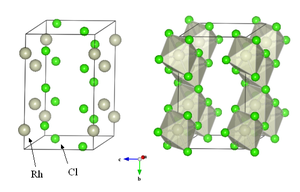
Le chlorure de rhodium(III) correspond généralement au trichlorure de rhodium hydraté, un composé de formule chimique RhCl₃(H₂O)₃. Il existe également un autre chlorure de rhodium courant, de formule RhCl₃, qui est un polymère inorganique de structure AlCl₃. Les deux chlorures de rhodium ont des comportements différents. La plupart des réactions chimiques utilisant du chlorure de rhodium mettent en jeu la forme hydratée. Certains modes opératoires utilisant du chlorure de rhodium nécessitent l'utilisation de Na₃RhCl₆ qui est une forme activée de rhodium(III).